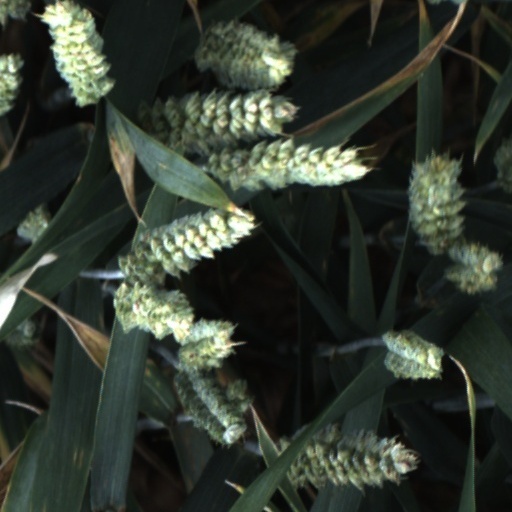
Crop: wheat